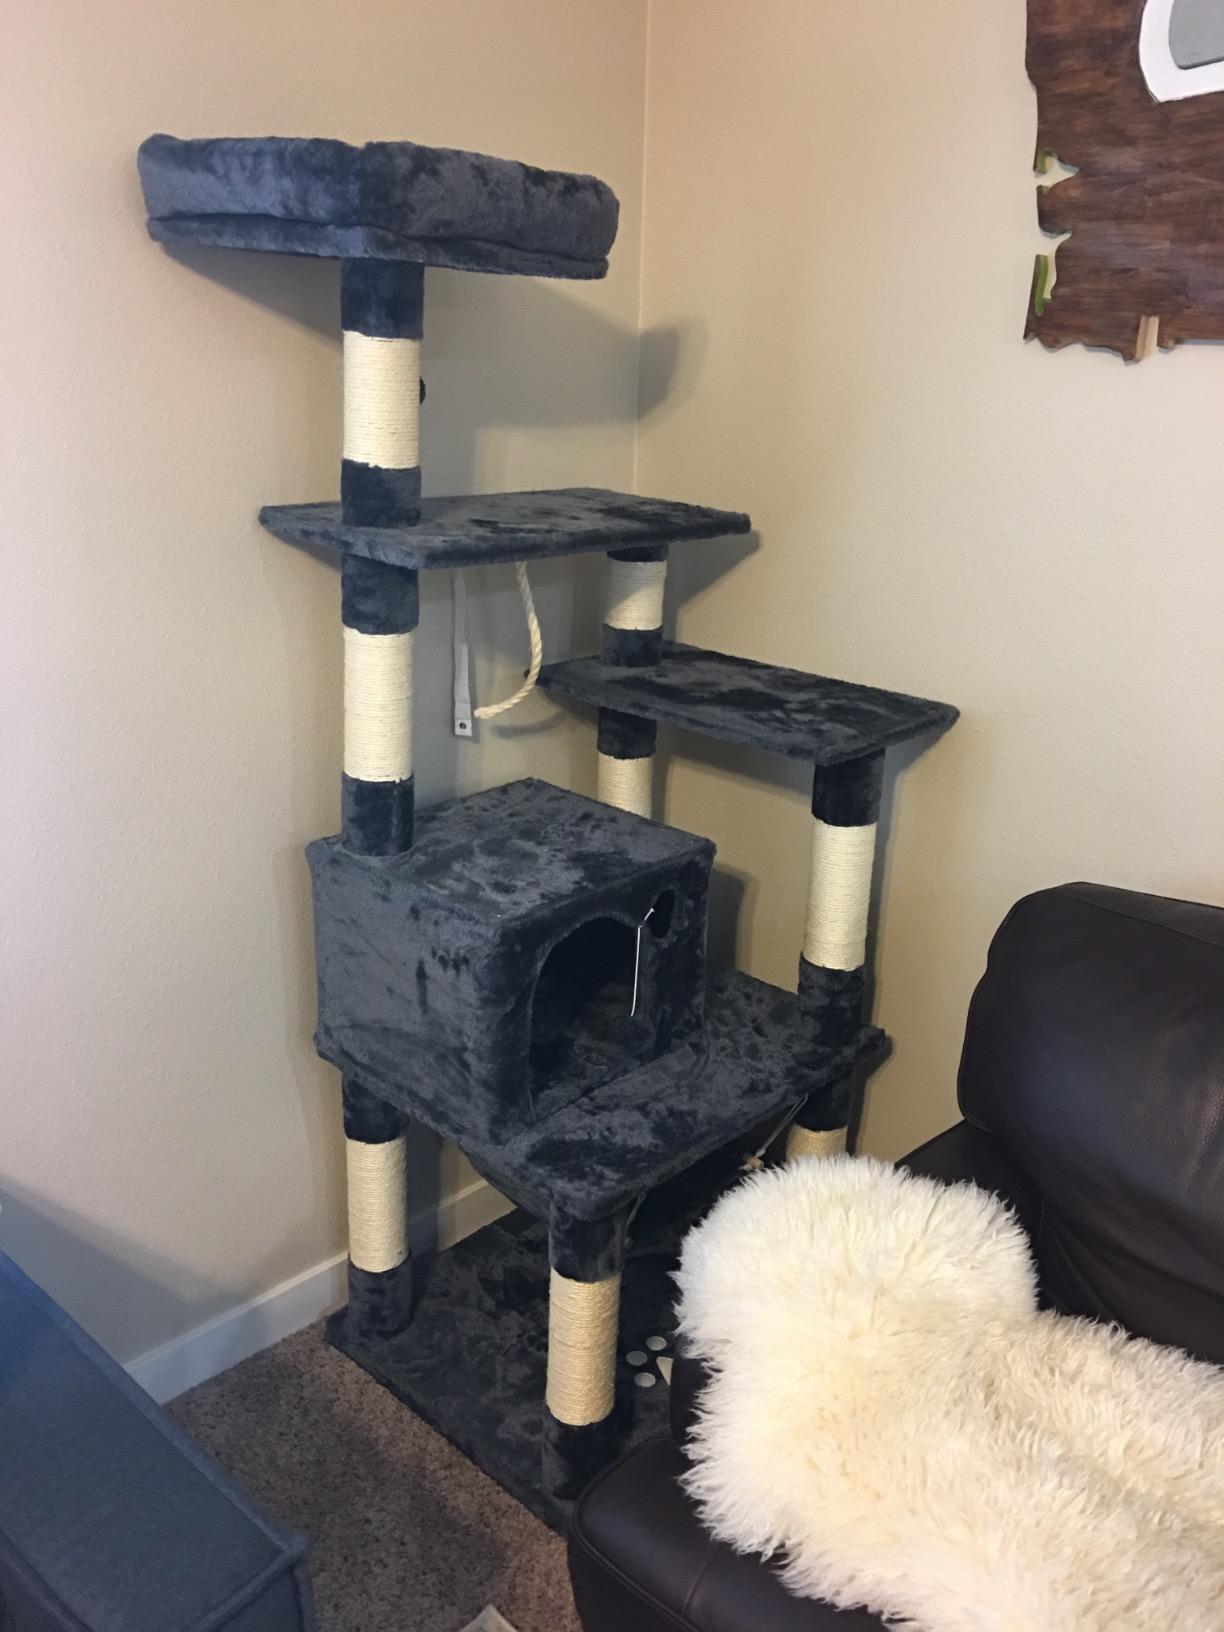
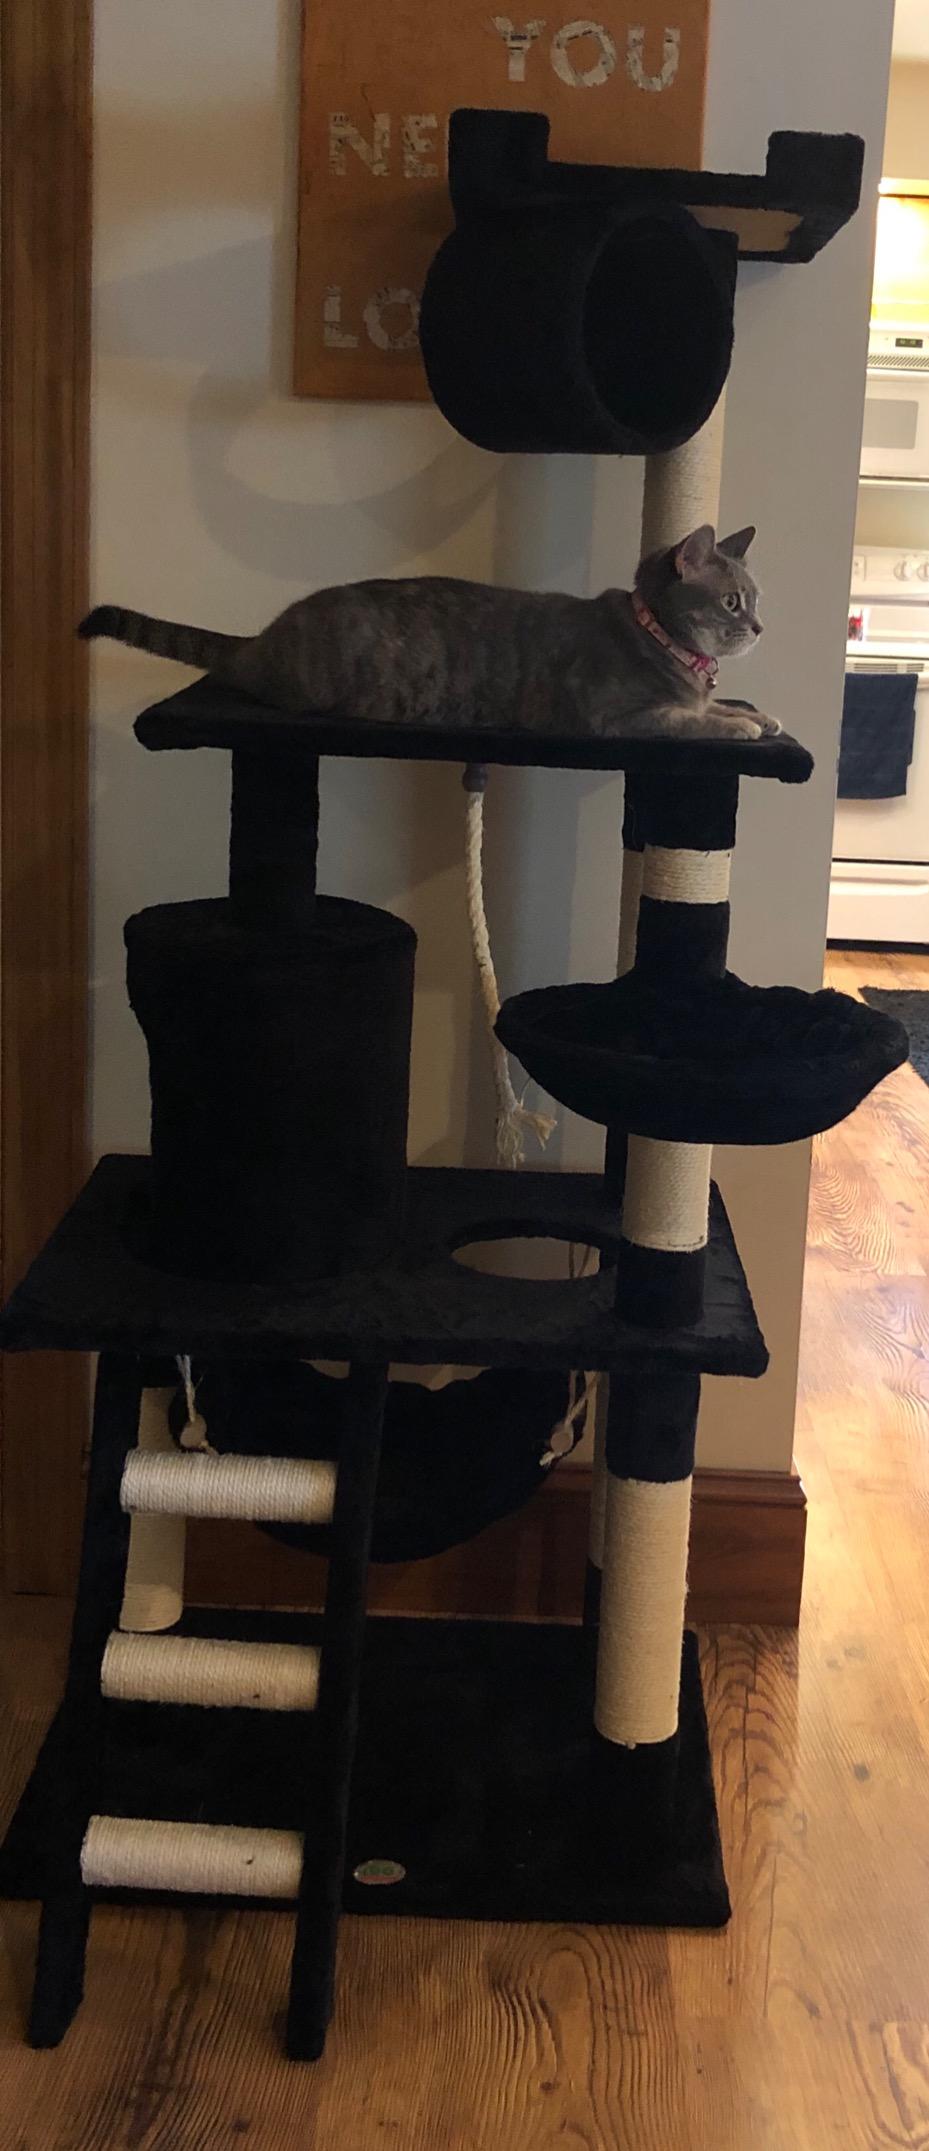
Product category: items_cat tree
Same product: no